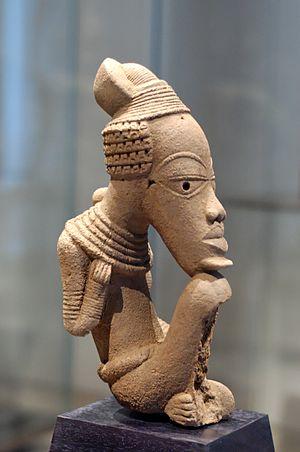
Personnage reposant son menton sur son genou, sculpture de la civilisation Nok, Nigeria.
La céramique d’Afrique subsaharienne est étroitement associée à la vie quotidienne des populations.
La culture Nok apparaît dans le centre du Nigeria vers 1500 avant l’ère commune et disparaît dans des circonstances inconnues au tournant de notre ère. C'est une population de cultivateurs et de cueilleurs de plantes sauvages. Elle entre dans l'âge du fer entre 800 et 400 avant l’ère commune. Elle porte le nom du village de Nok, situé à Ham dans l'actuel État de Kaduna, au Nigeria, où ses célèbres sculptures en terre cuite ont été découvertes en 1928. Elle constitue la première culture agricole sur les marges de la forêt vierge de l'Ouest africain. Elle est proche de la première culture agricole du nord-est du Nigéria, la culture de Gajiganna, qui a duré de 1800 avant l’ère commune à 500 avant l’ère commune environ.
L'art africain traditionnel, distinct de l'art contemporain africain, se manifeste sous une multitude d'arts, souvent associés. La musique et la danse, la réalisation de nombreux types d'objets, sculptés, éventuellement enduits, peints ou produits par assemblage de nombreux éléments, ainsi que les arts du corps peuvent présenter un caractère artistique dans l'Afrique traditionnelle.
L’Afrique est un continent qui couvre 6 % de la surface de la Terre et 20 % de la surface des terres émergées. Sa superficie est de 30 415 873 km² avec les îles, ce qui en fait la troisième mondiale si l'on compte l'Amérique comme un seul continent. Avec plus de 1,2 milliard d'habitants, l'Afrique est le deuxième continent le plus peuplé après l'Asie et représente 16,4 % de la population de la planète en 2016. Le continent est bordé par la mer Méditerranée au nord, le canal de Suez et la mer Rouge au nord-est, l’océan Indien au sud-est et l’océan Atlantique à l’ouest.